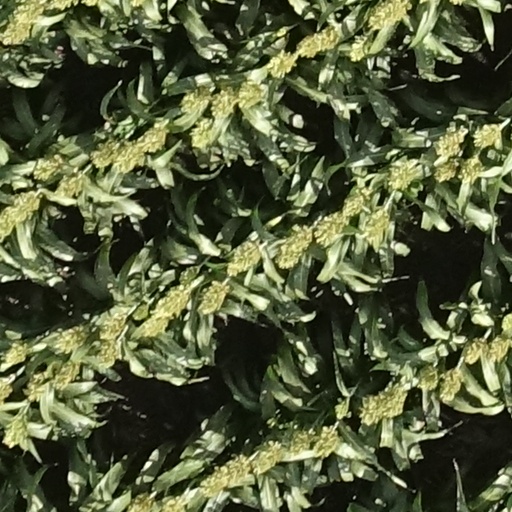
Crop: sorghum